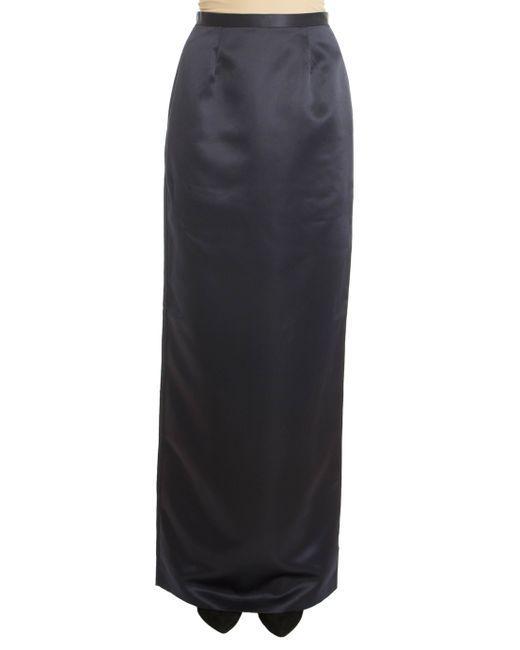
Damen Abend Satin langer Maxi schwarzer Rock